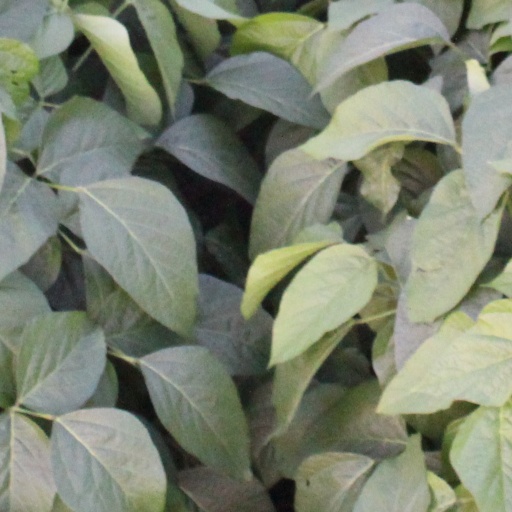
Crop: soybean